Sony Reader

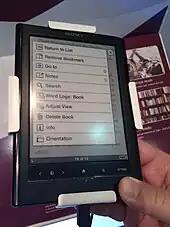
Sony Reader PRS-650

The PRS-T1 is a 6", Wi-Fi only model. Its touchscreen supports zoom in and out, look up in dictionary and adding notes. Up to 16 different languages are supported.